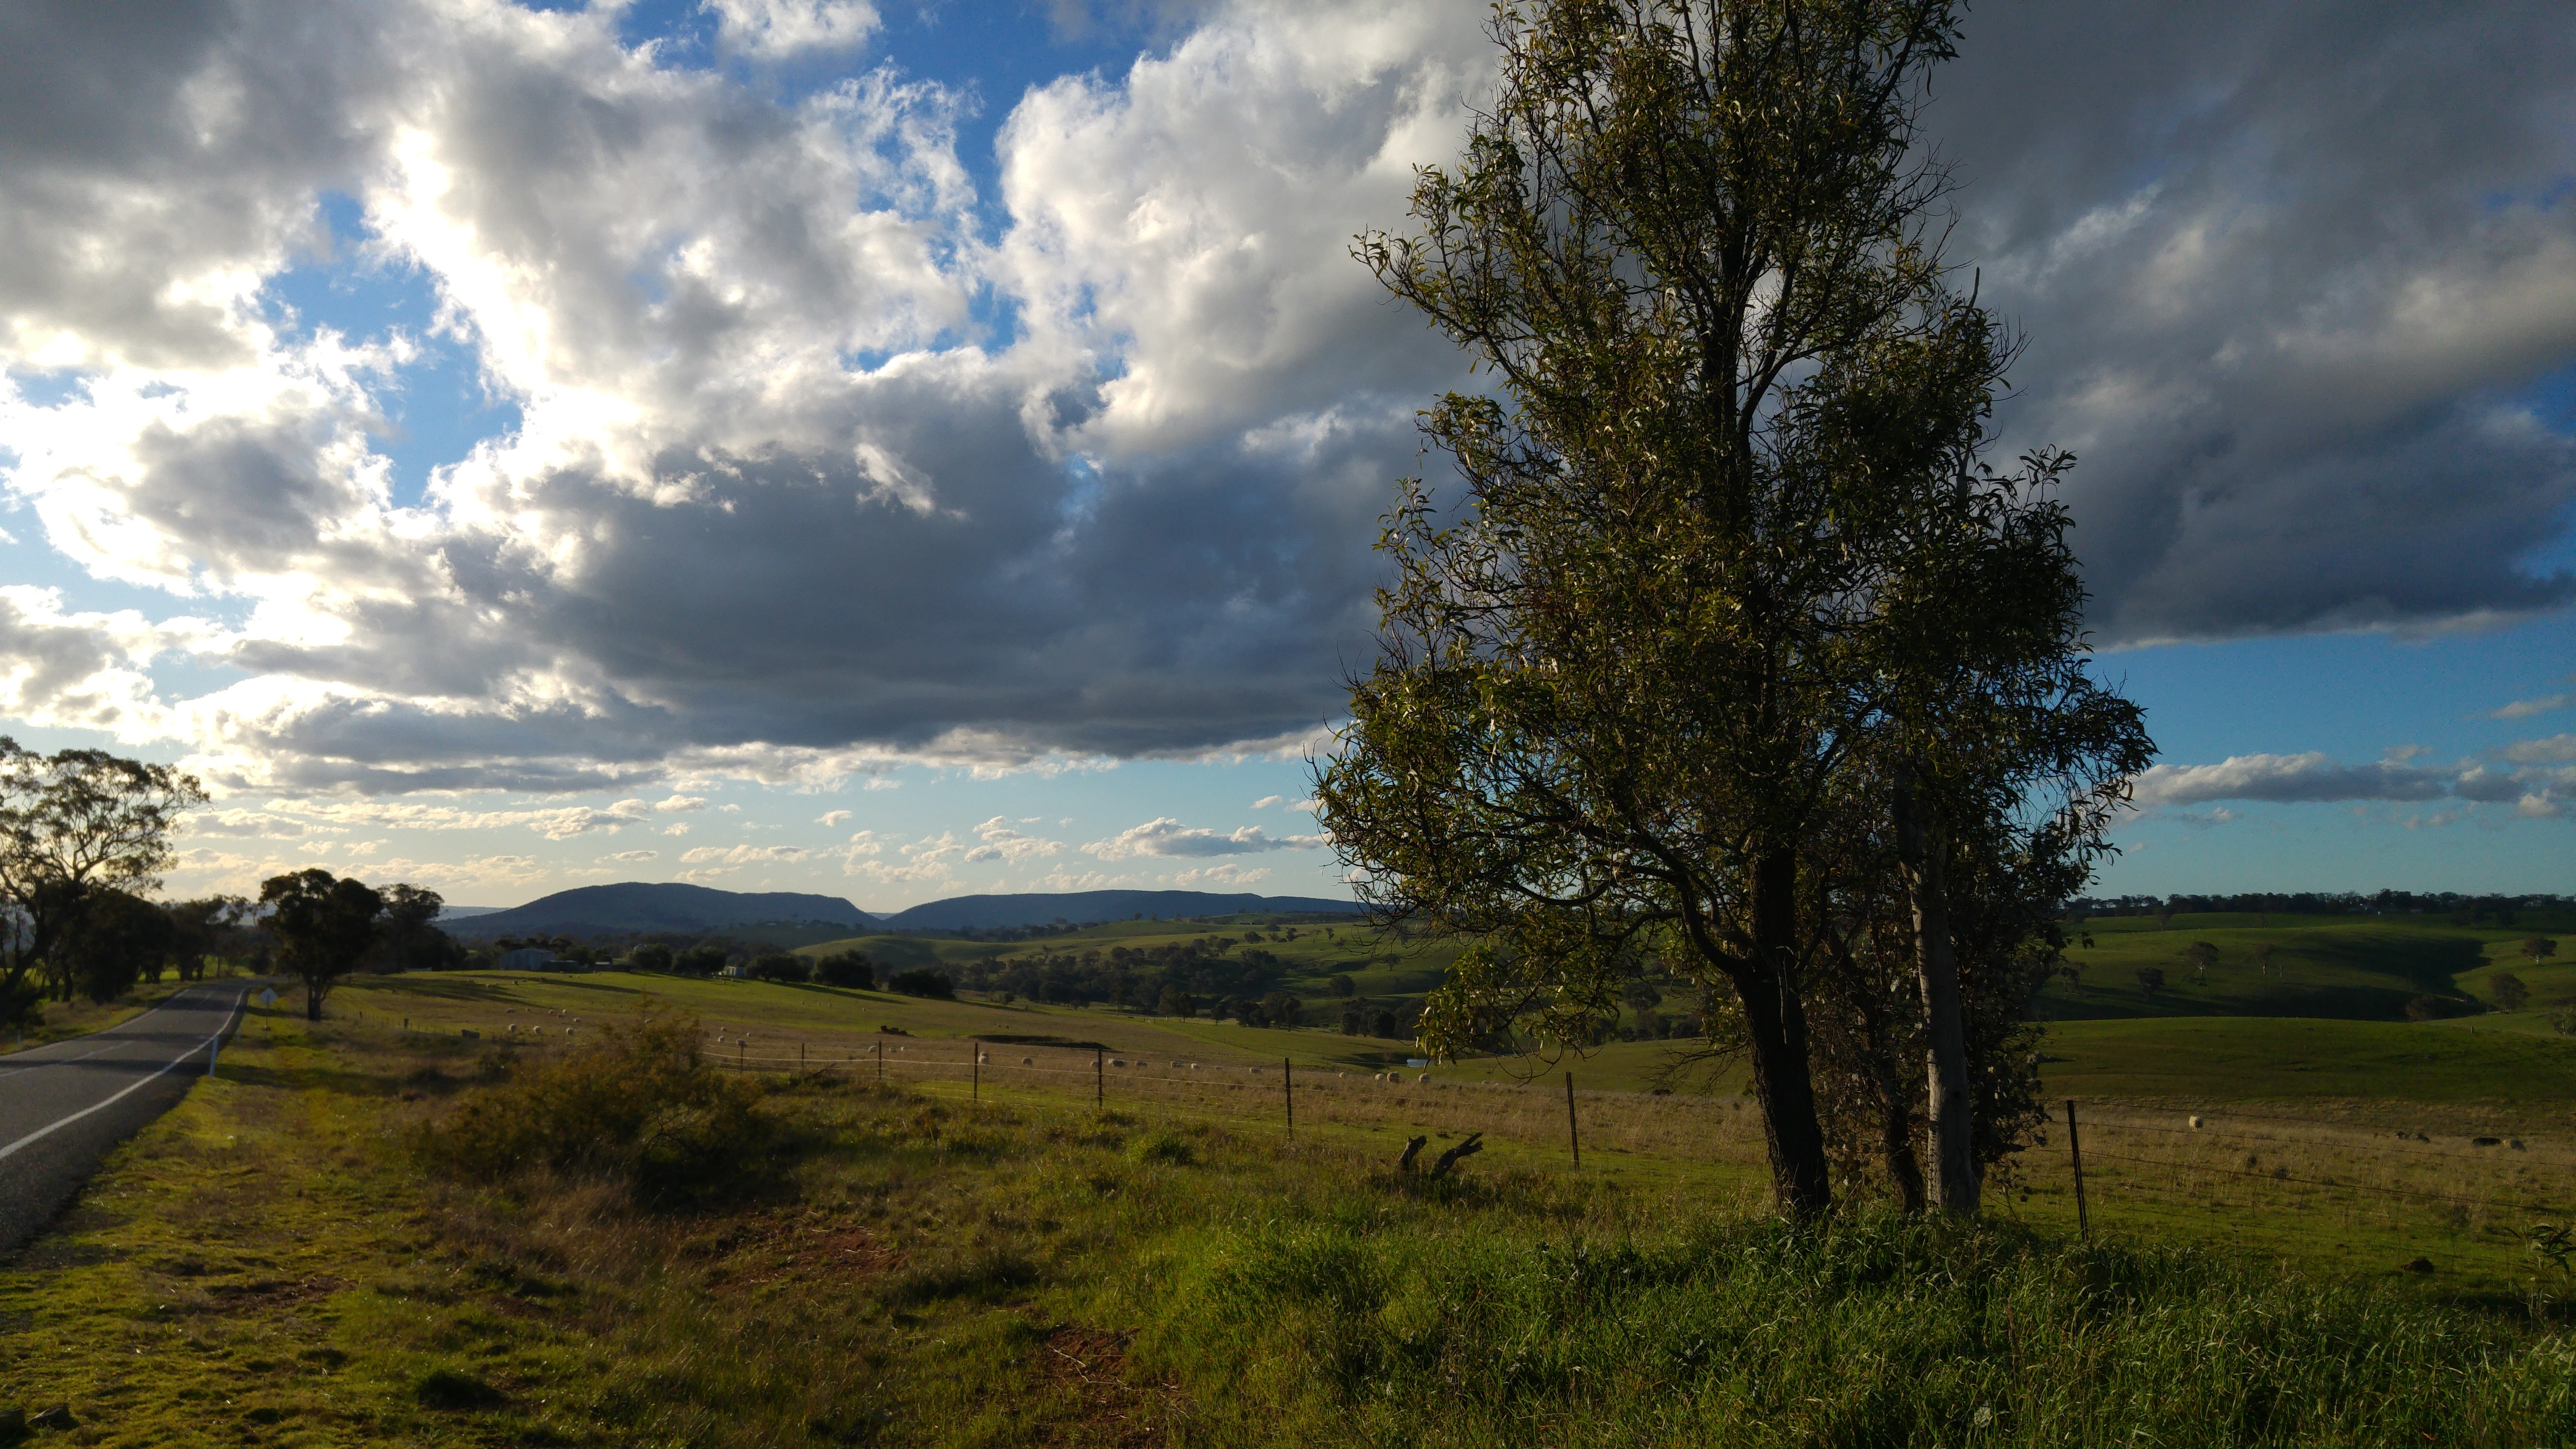
landscape, tree, nature, grass, horizon, wilderness, mountain, cloud, plant, sky, field, meadow, prairie, countryside, sunlight, morning, hill, dusk, evening, rural, pasture, savanna, plain, clouds, grassland, plateau, habitat, ecosystem, rural area, meteorological phenomenon, natural environment, woody plant